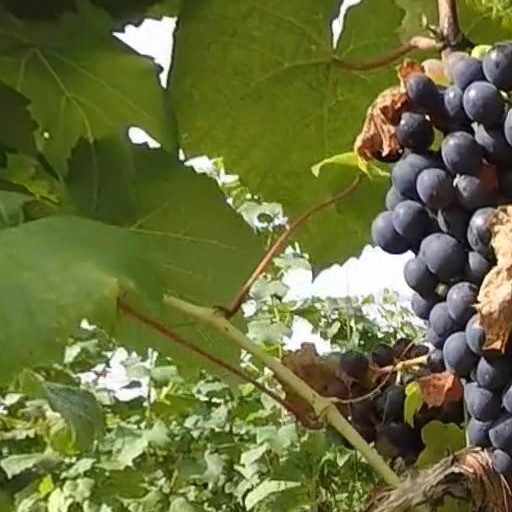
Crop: grape